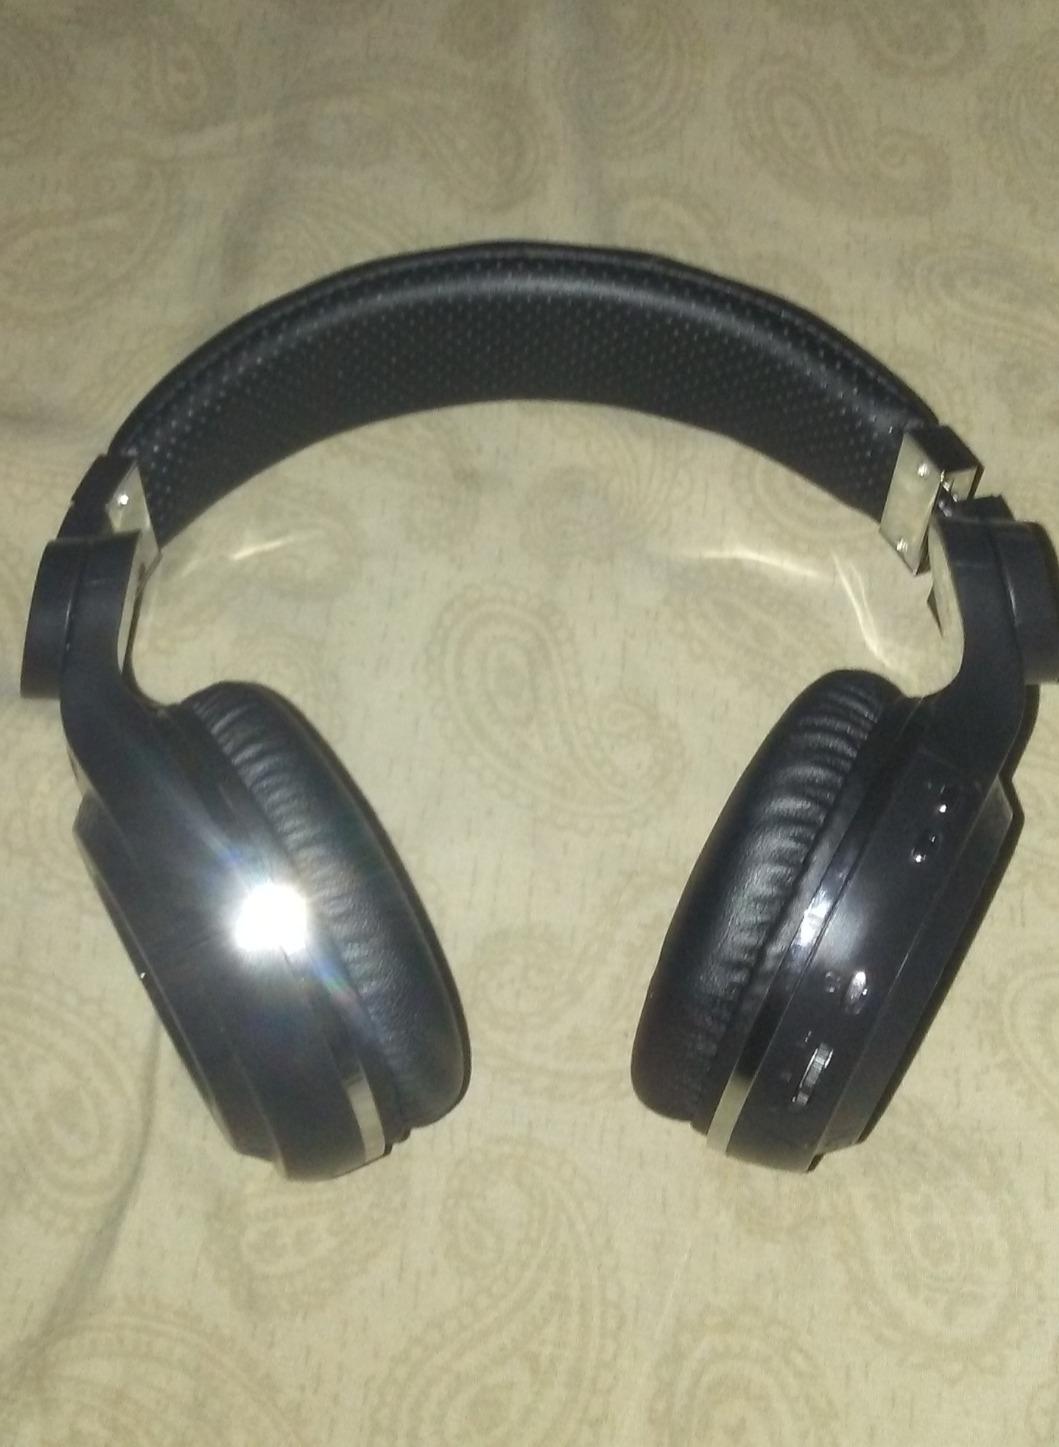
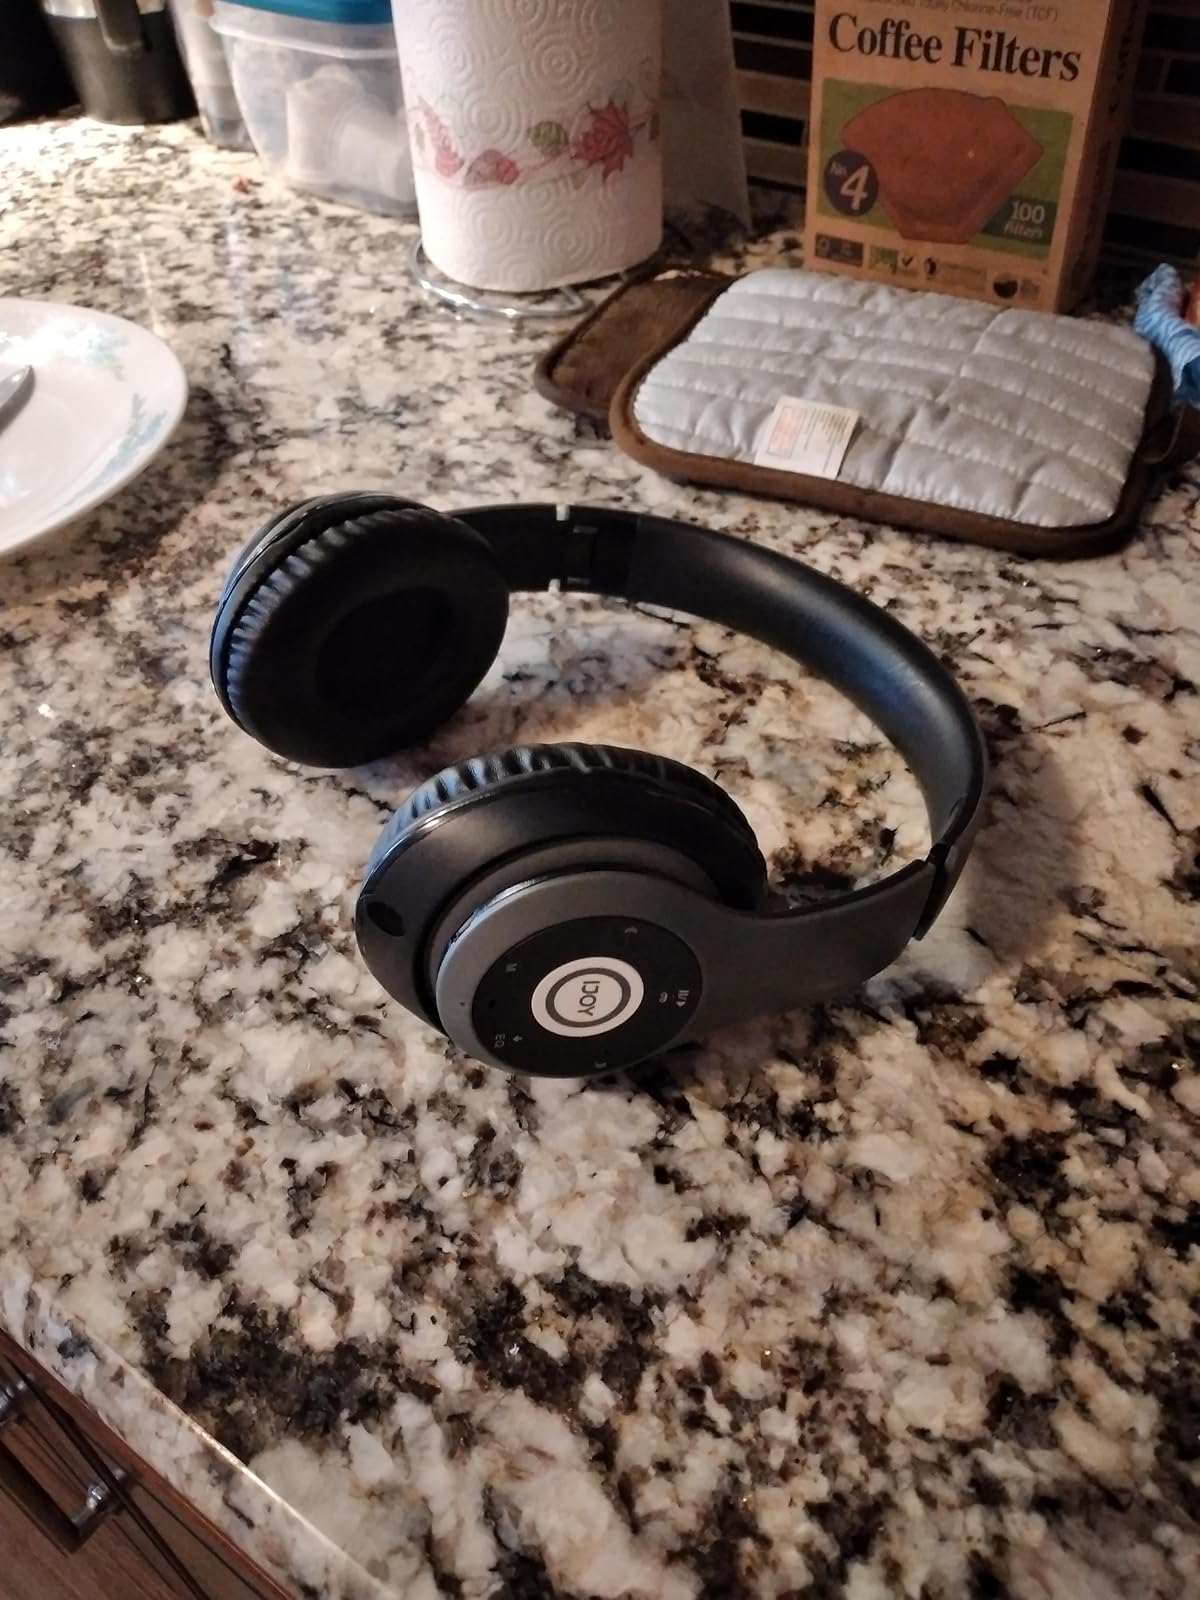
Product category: headphones
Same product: no